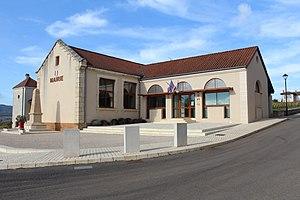
Mairie de Péronne, Saône-et-Loire.
Péronne est une commune française située dans le département de Saône-et-Loire en région Bourgogne-Franche-Comté.